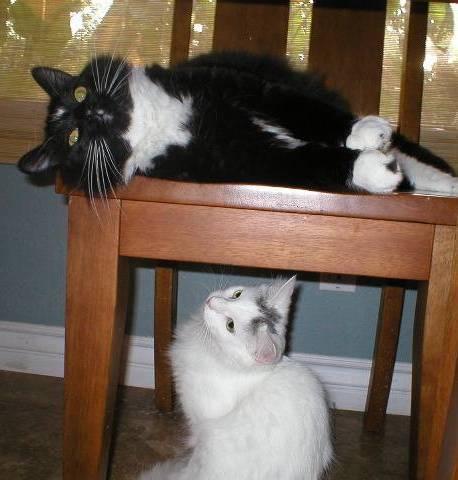
cat